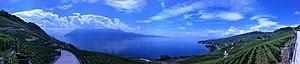
Un panorama du Léman depuis la Commune d'Épesses
Épesses est une localité de la commune de Bourg-en-Lavaux et une ancienne commune suisse du canton de Vaud, située dans le district de Lavaux-Oron.